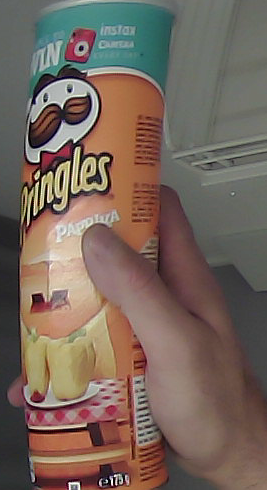
Product: pringles_paprika